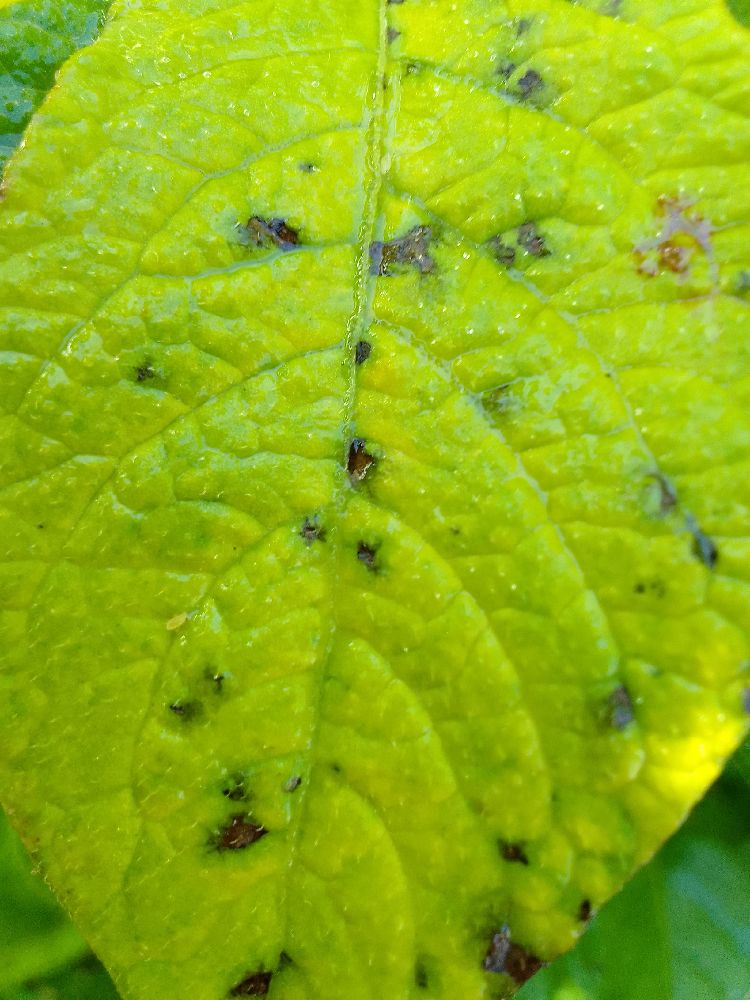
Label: Early blight